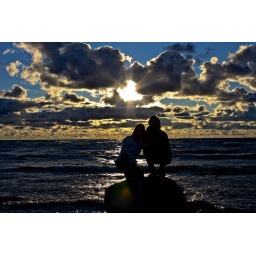
Silhouette of two with Lake Michigan in Background-Deep field of view and deep lake too.